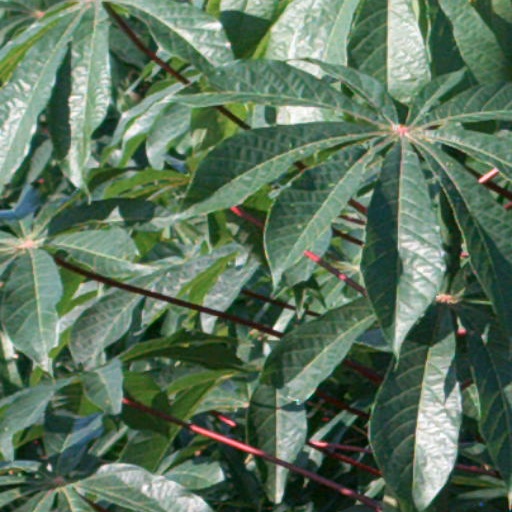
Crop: cassava